Gribskov Municipality

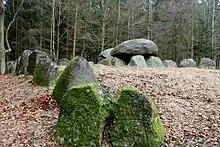
One of the seven long barrows at Valby Hegn.

There is a large concentration of dolmens and tumuli within the municipality.